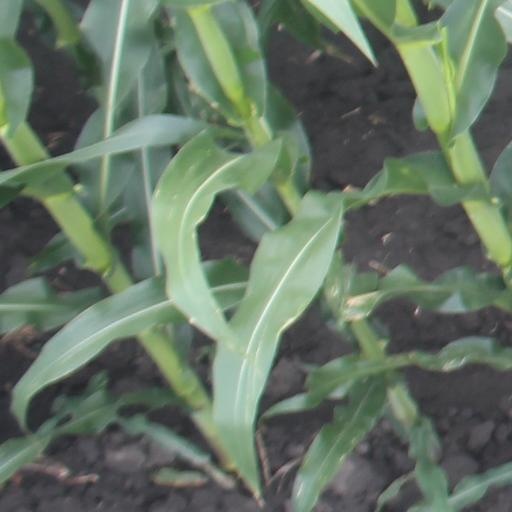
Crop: maize; corn